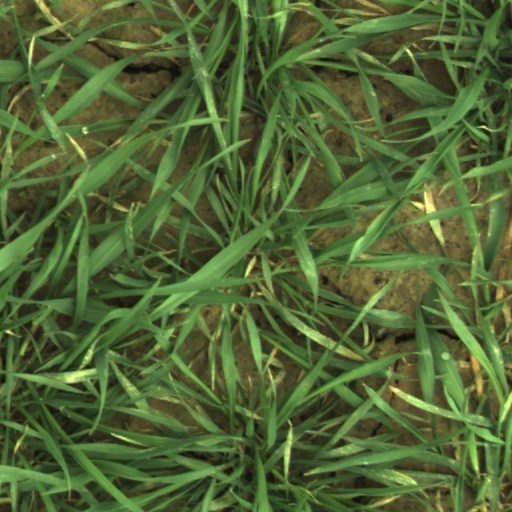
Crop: wheat